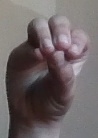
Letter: ha